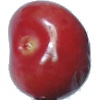
Label: Cherry 2